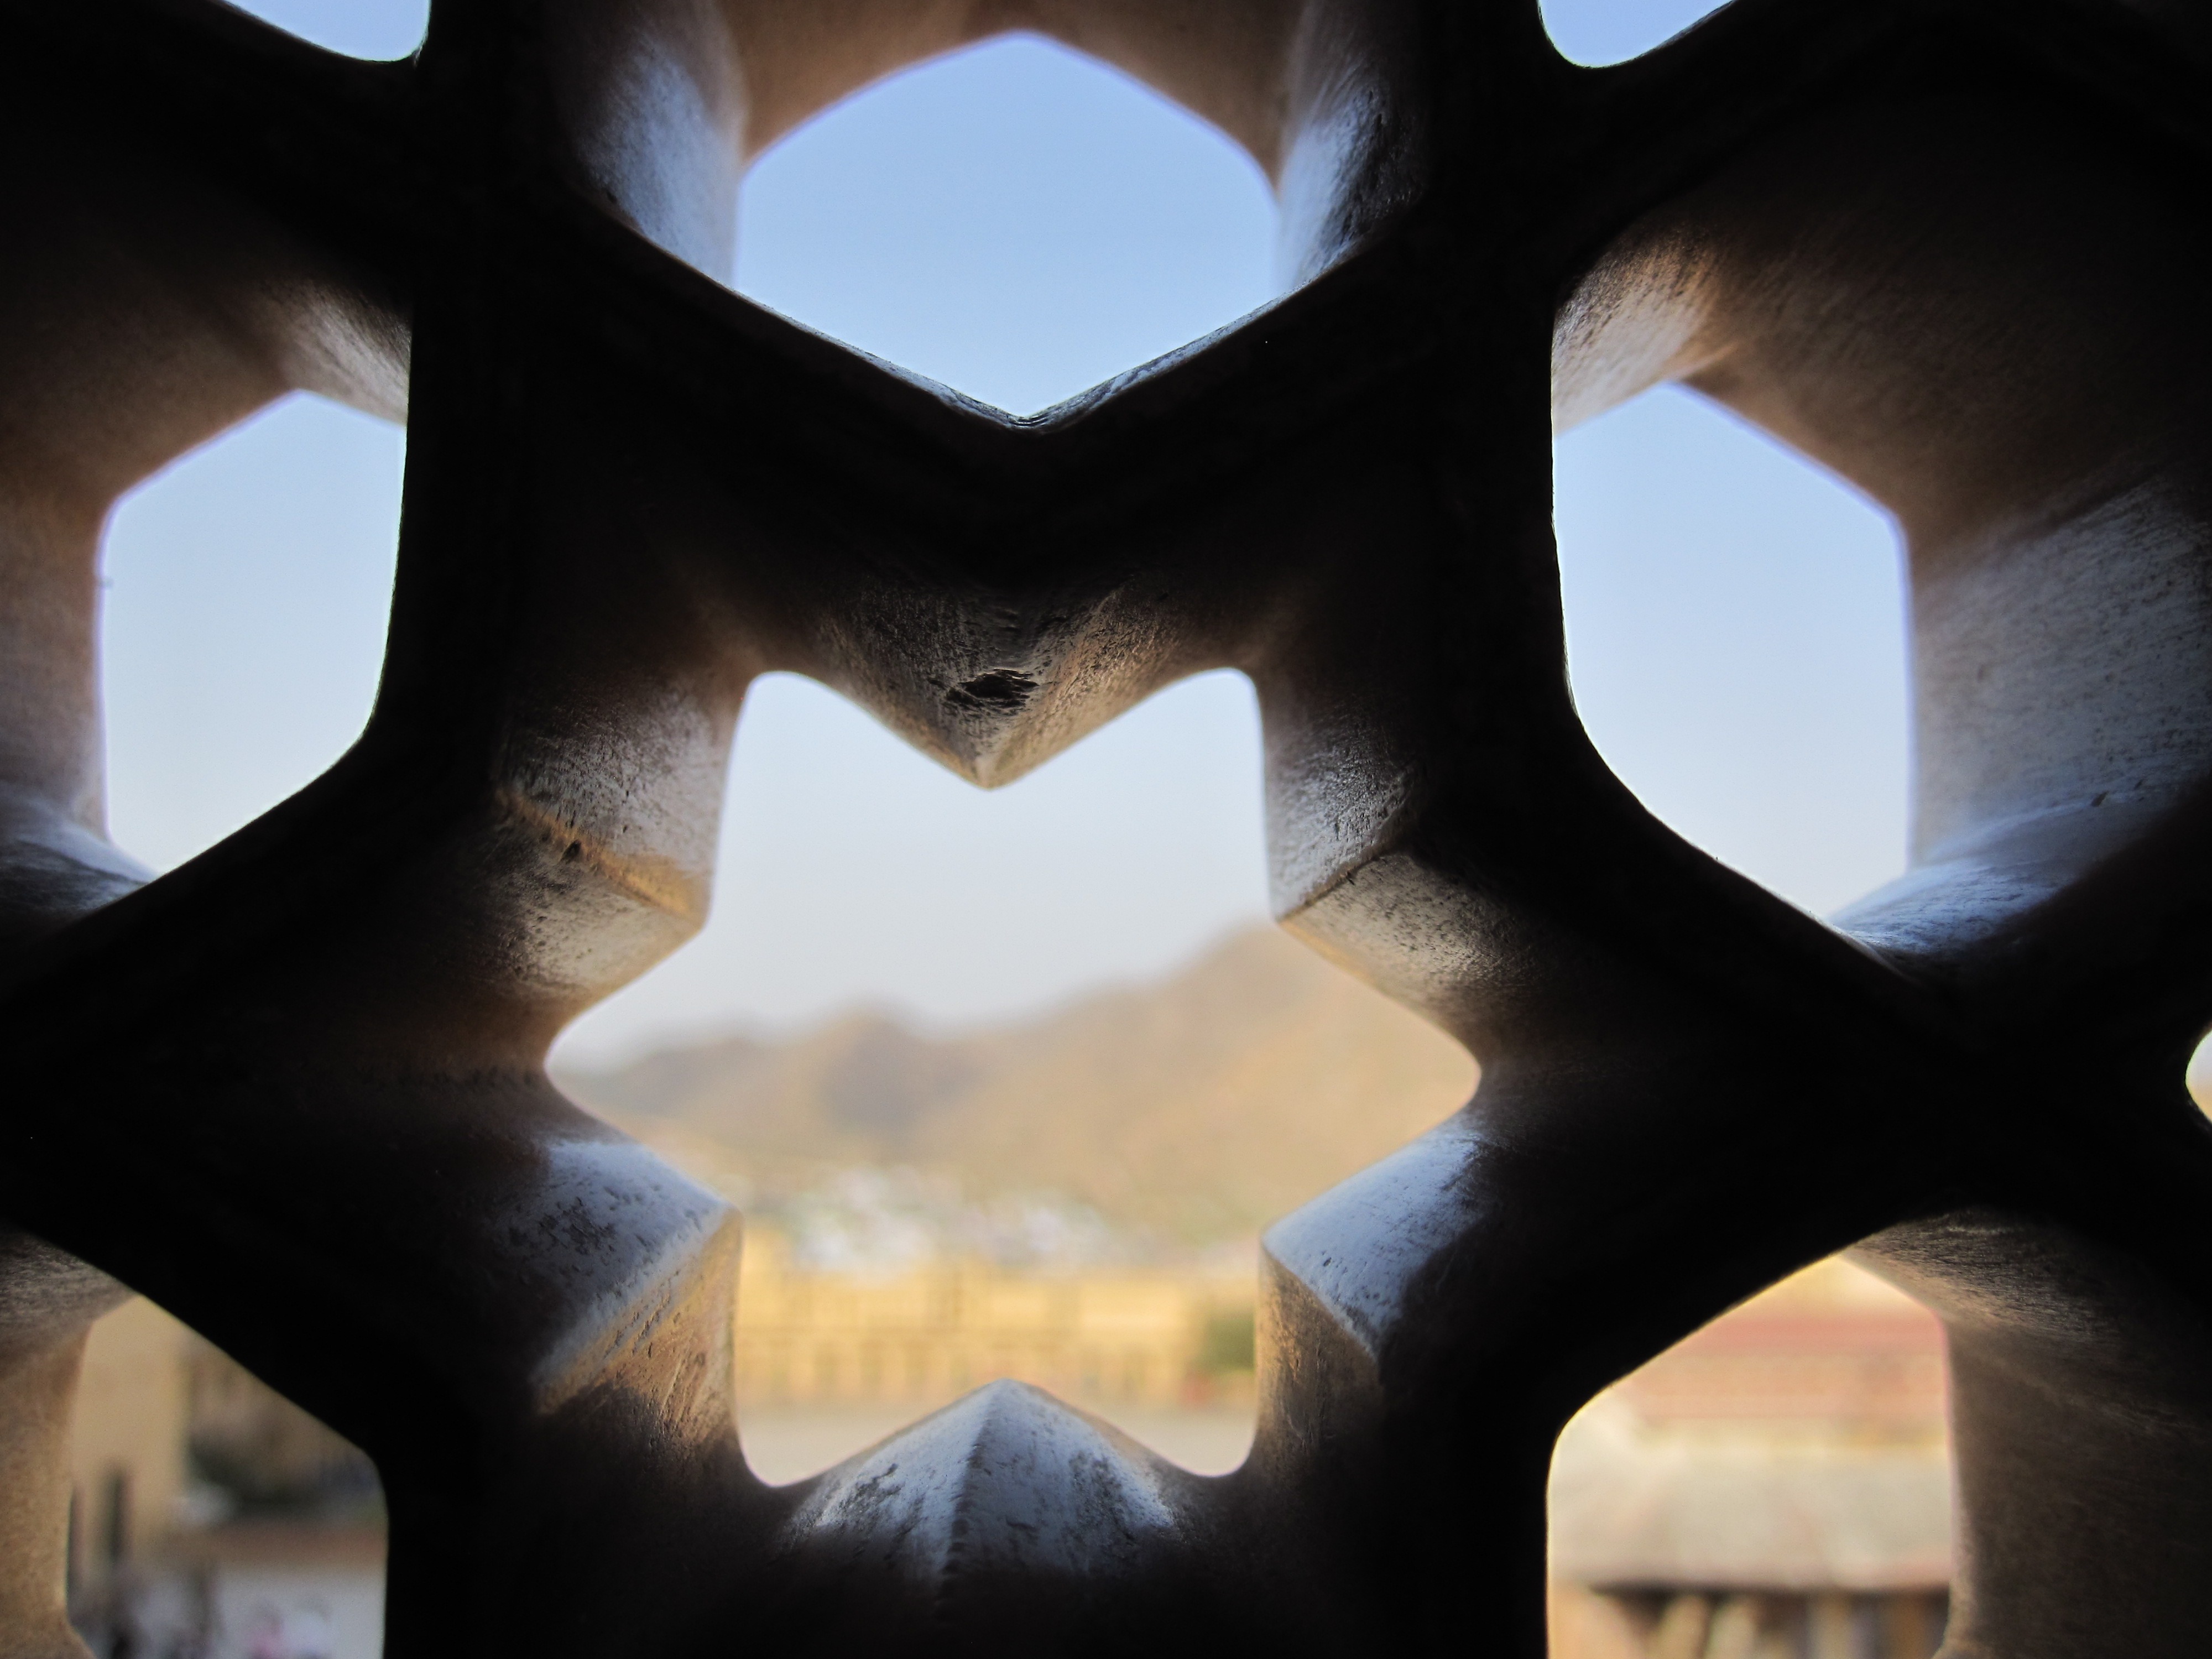
wing, light, wheel, star, building, palace, reflection, color, ancient, darkness, blue, black, close up, human body, sculpture, art, head, symmetry, organ, india, costume, macro photography